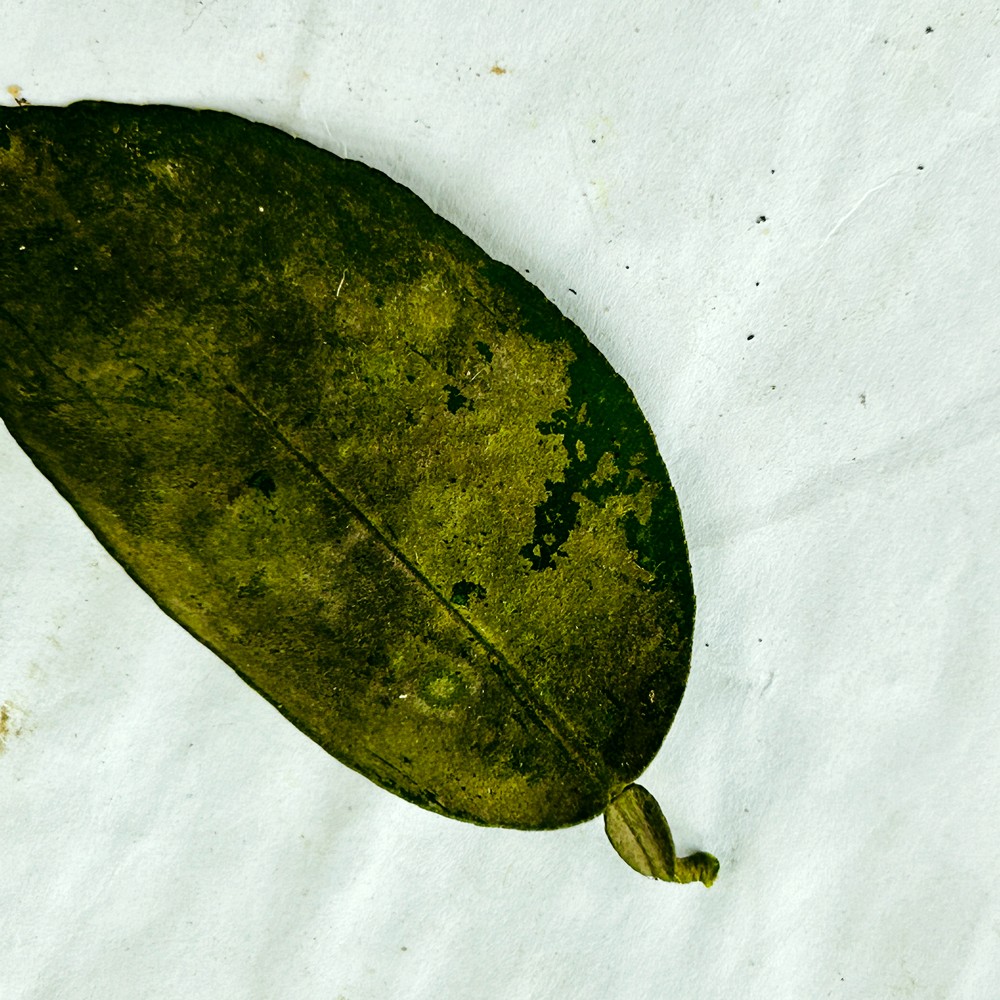
Label: Sooty Mould